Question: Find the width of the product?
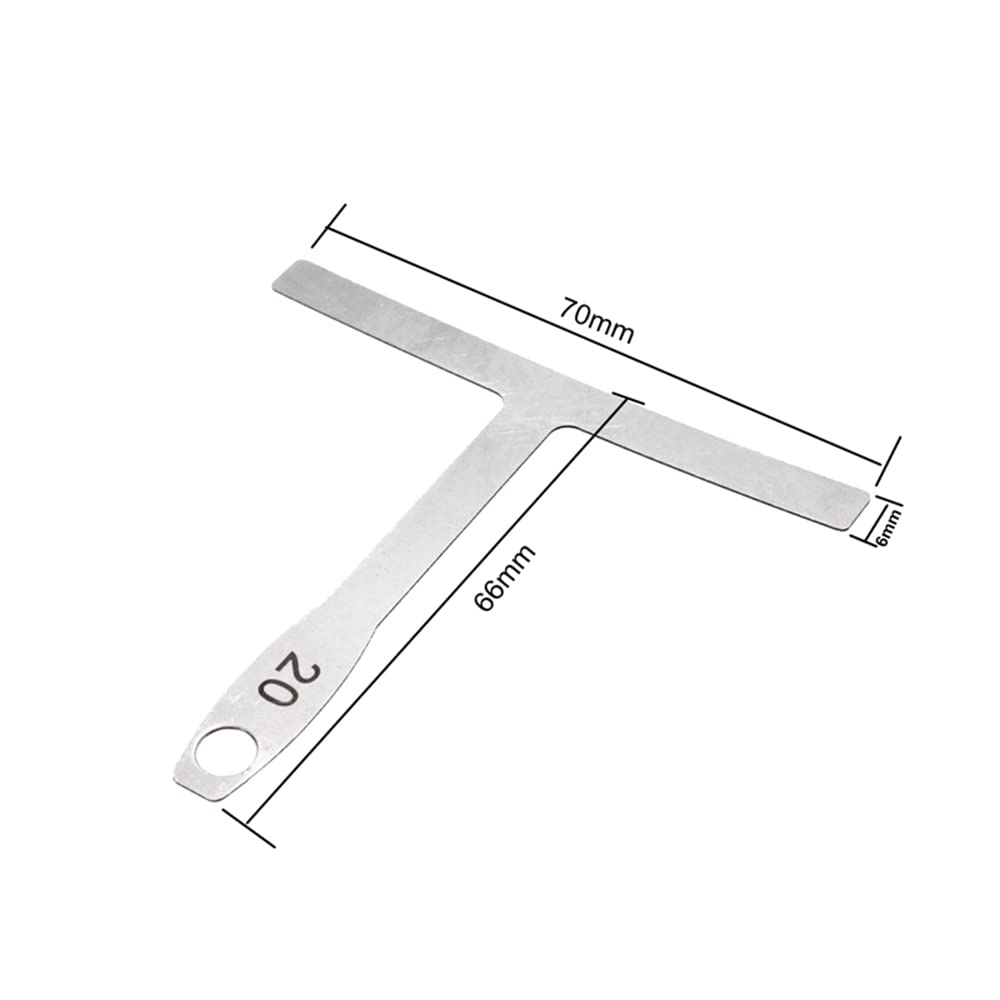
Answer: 70.0 millimetre